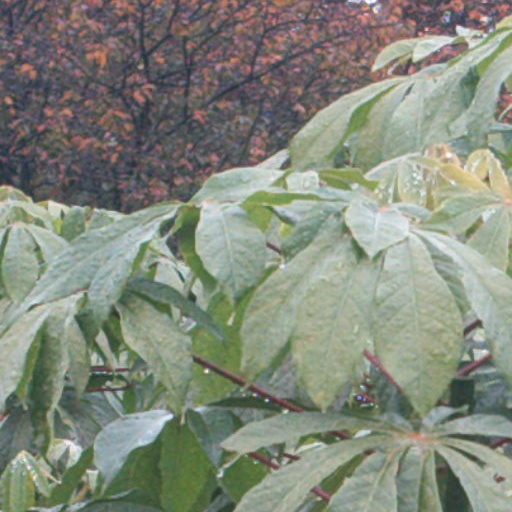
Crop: cassava